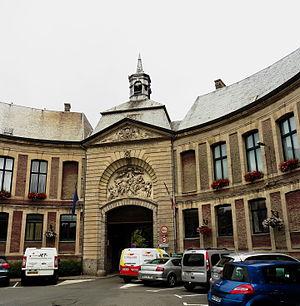
porche de la mairie de Marchiennes dans le Nord région Nord-Pas-de-Calais France.
Marchiennes est une commune française, située en Flandre romane, dans le département du Nord en région Hauts-de-France. Ses habitants sont appelés les Marchiennois.